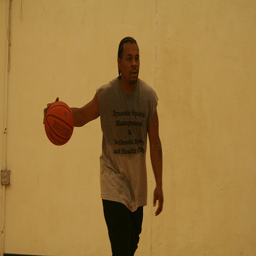
A man bouncing a basketball inside of a white building
The young sweaty man is bouncing the basket ball.
A sweaty man stands midway through bouncing a basketball.
The sweaty athlete dribbles the basketball at the gym.
A man is sweating while holding a basketball.